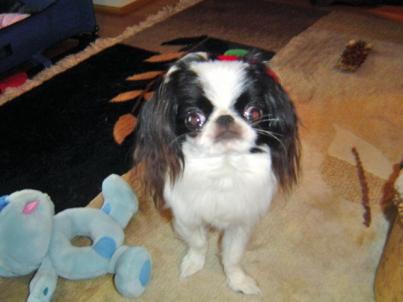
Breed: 249-n000106-Japanese_spaniel